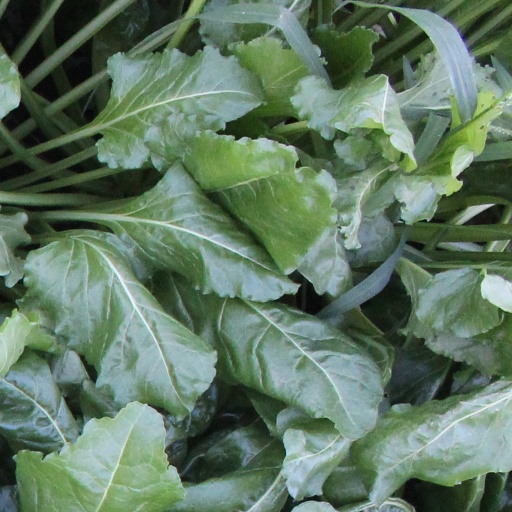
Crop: sugar beet